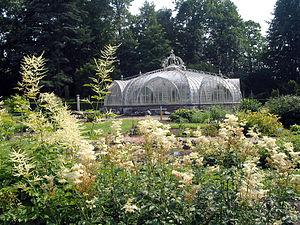
Meise (Belgique), Jardin National Botanique de Belgique - Serre Balat (1854).